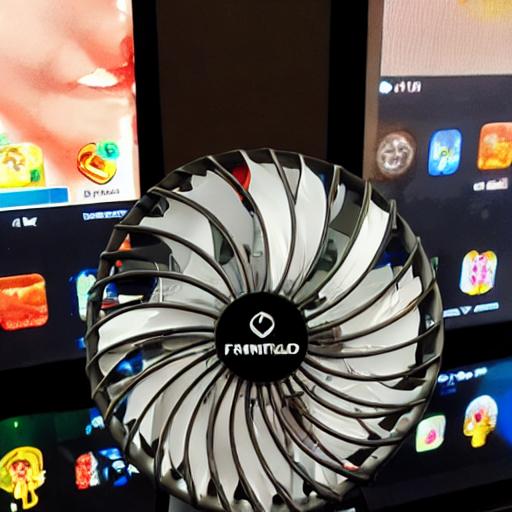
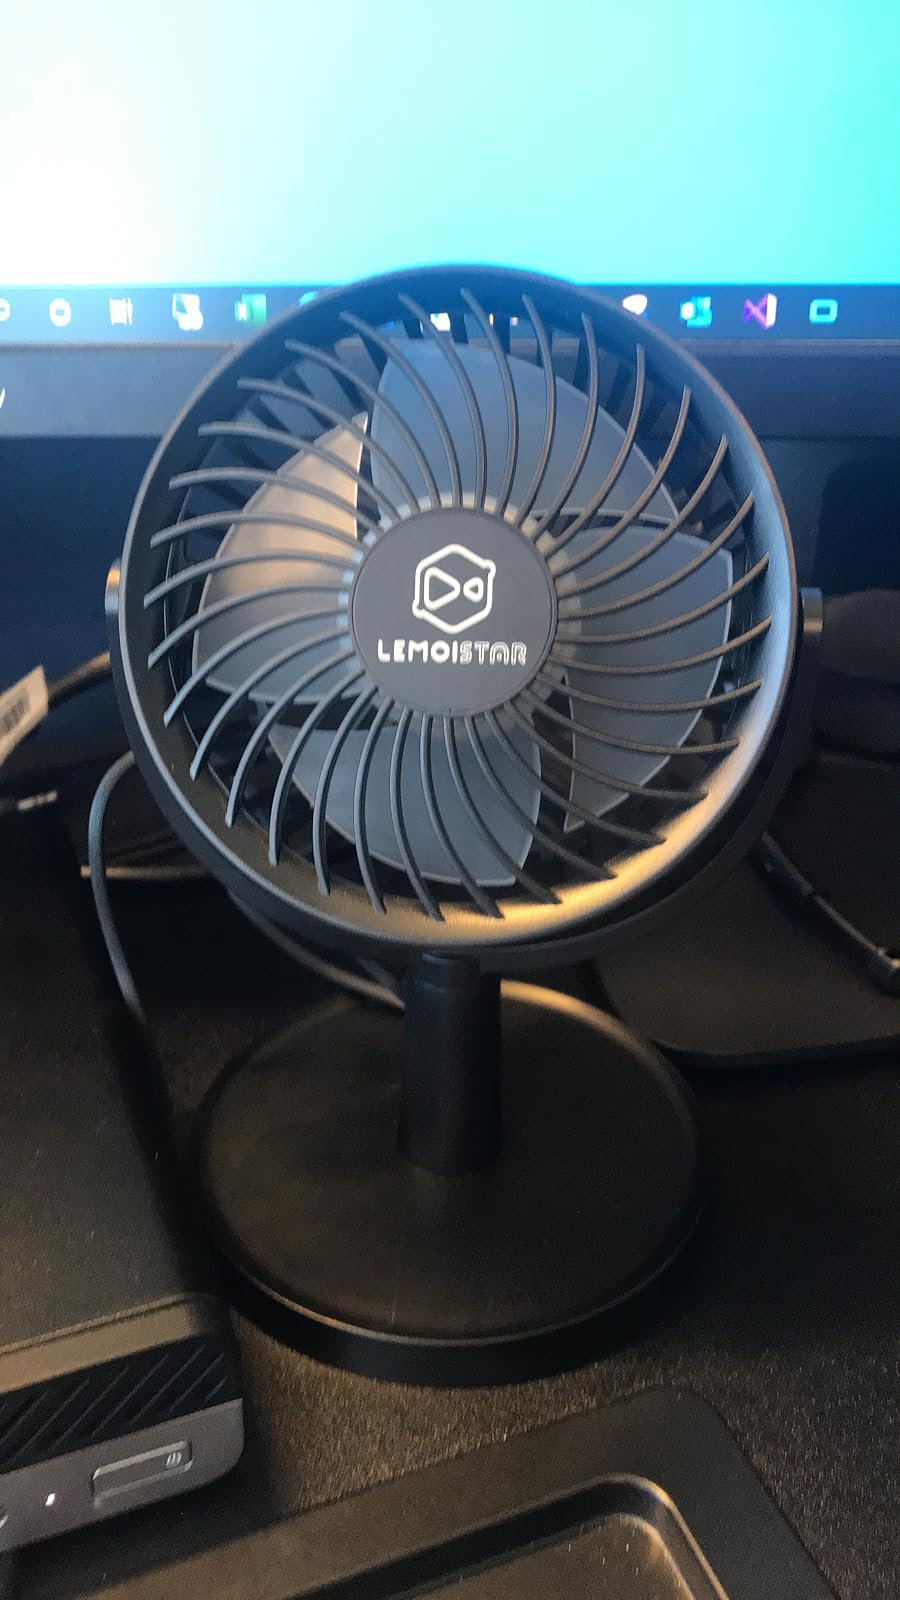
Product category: fan
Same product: no